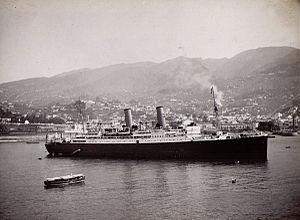
Cette liste dresse les plus grandes catastrophes maritimes pendant la Seconde Guerre mondiale au regard du nombre de victimes. Du fait de son contexte, une Seconde Guerre mondiale sanguinaire entachée de nombreux drames, ces catastrophes resteront longtemps quasi ignorées.